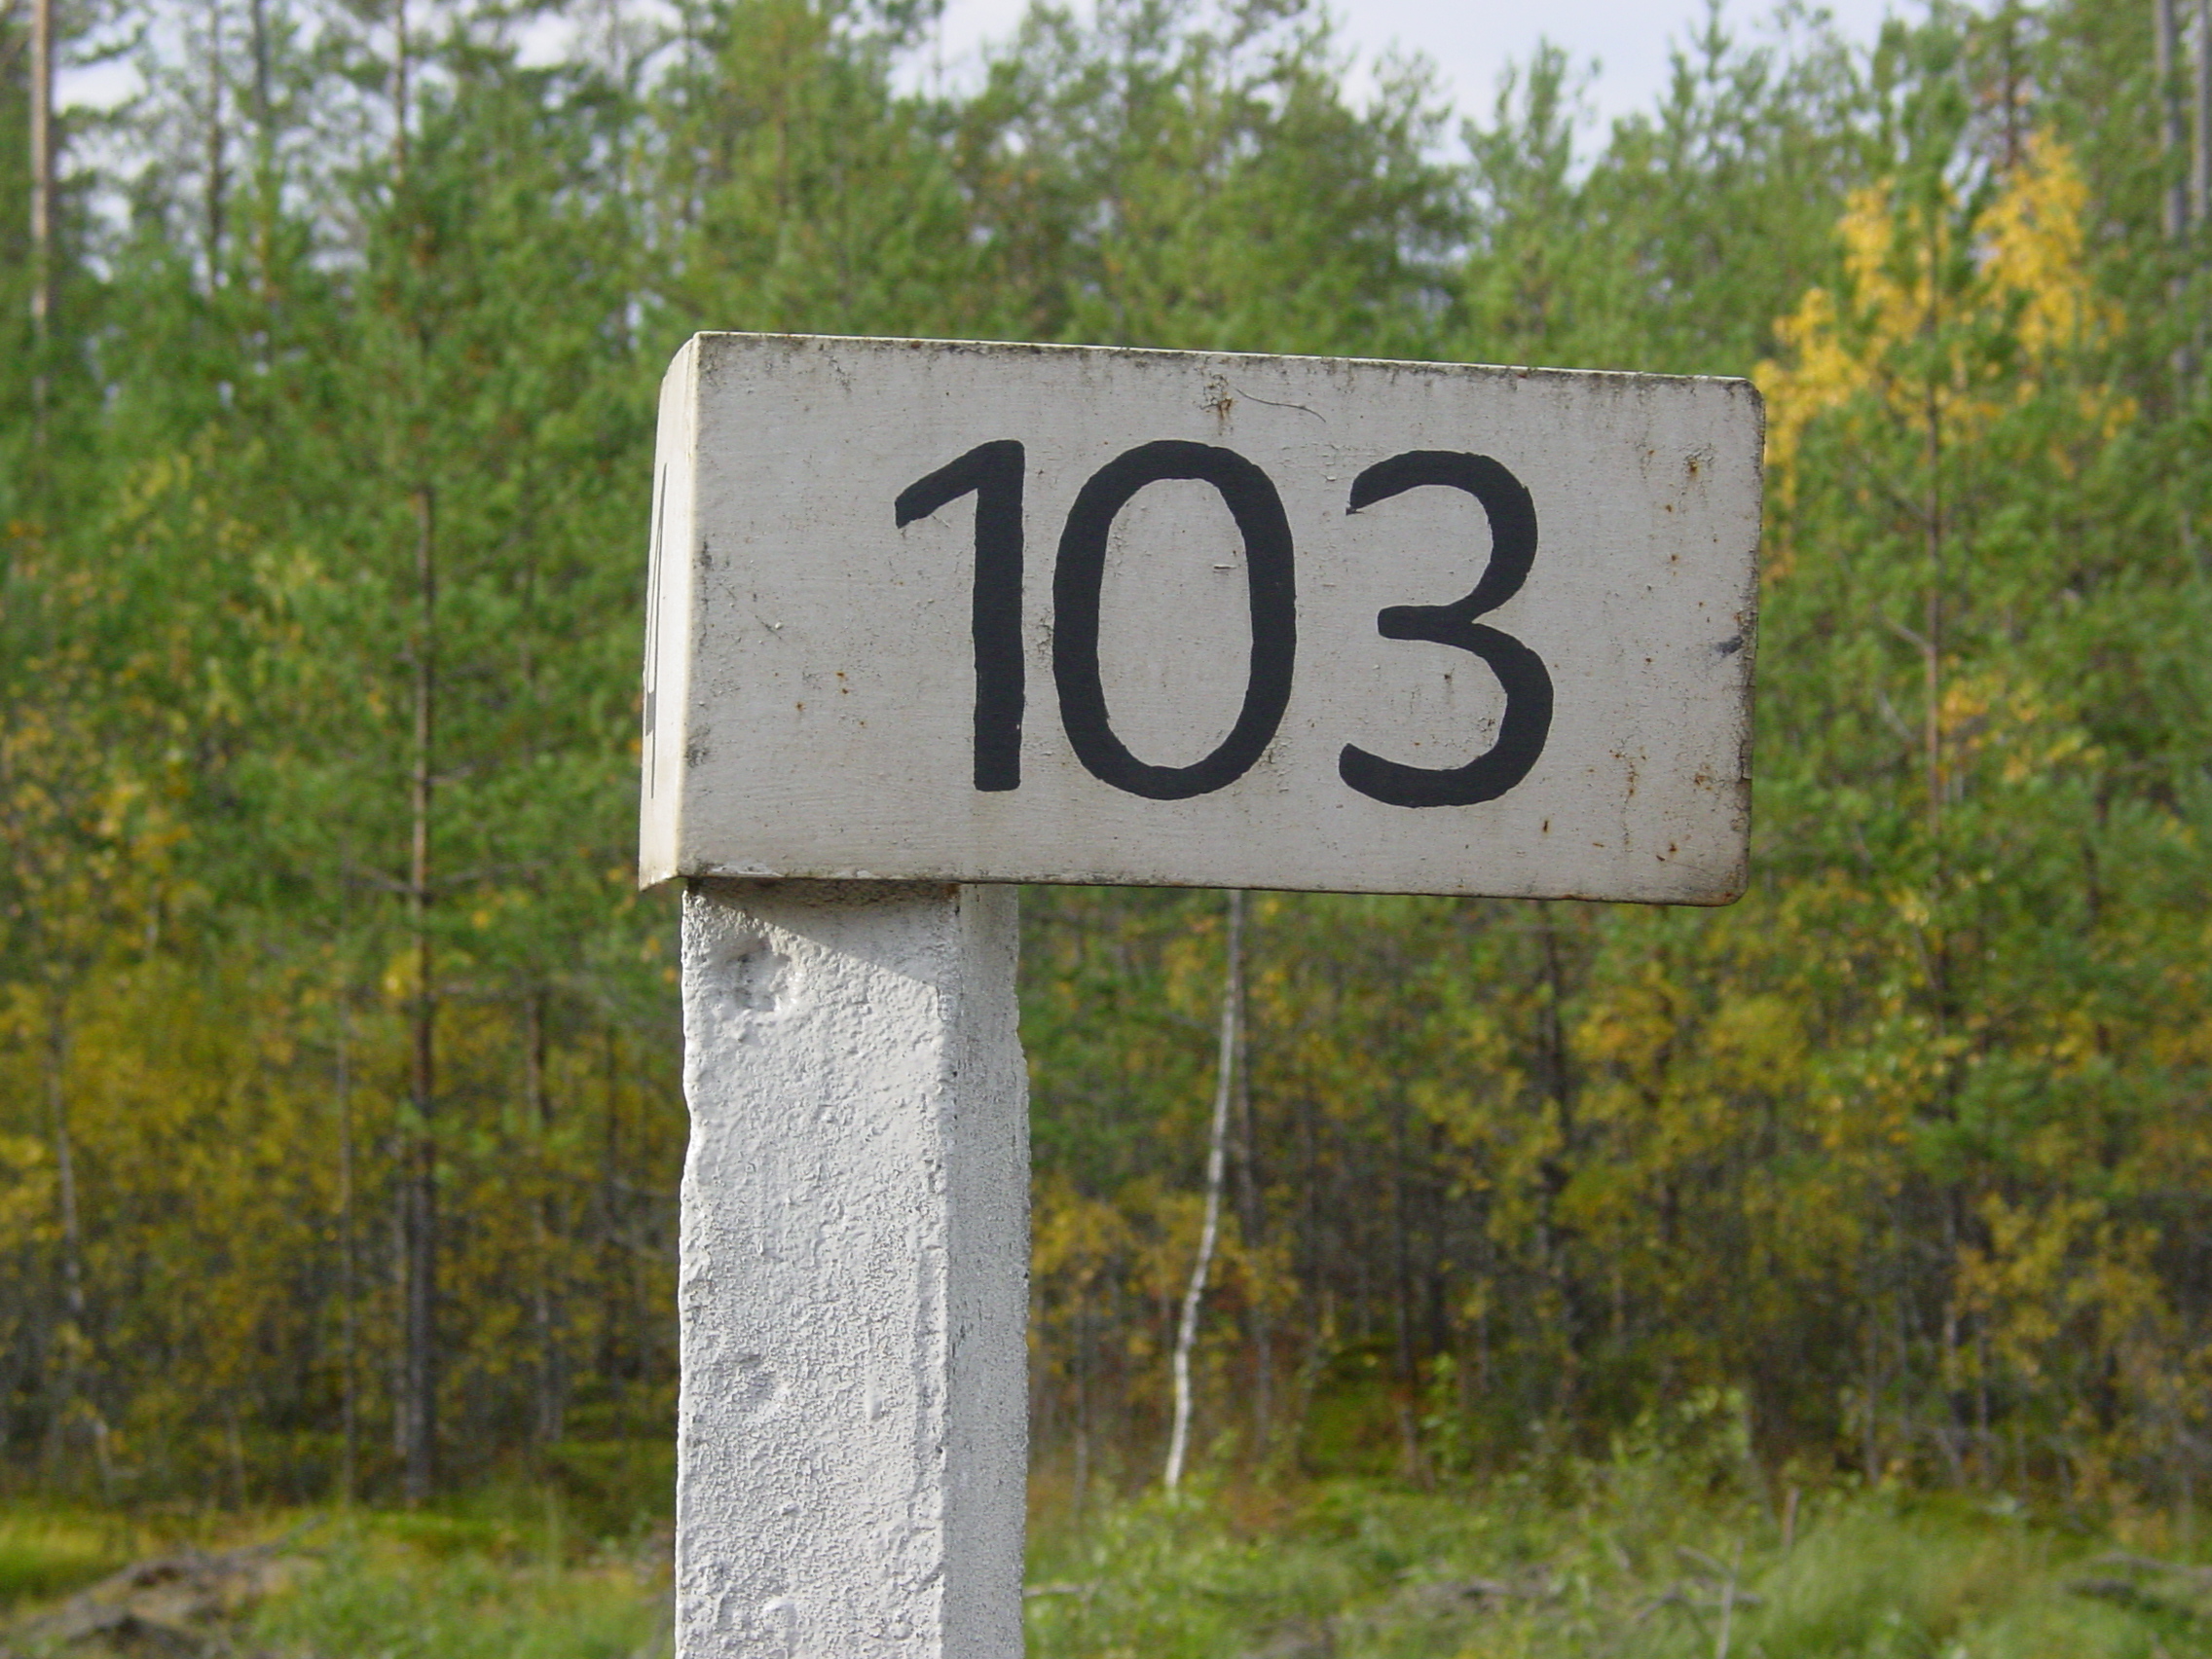
images, plant, property, natural landscape, land lot, sky, font, wood, grass, woody plant, landscape, road, tree, signage, rectangle, sign, number, temperature, nature reserve, circle, spring, Address sign, grassland, symbol, groundcover, street sign, paint